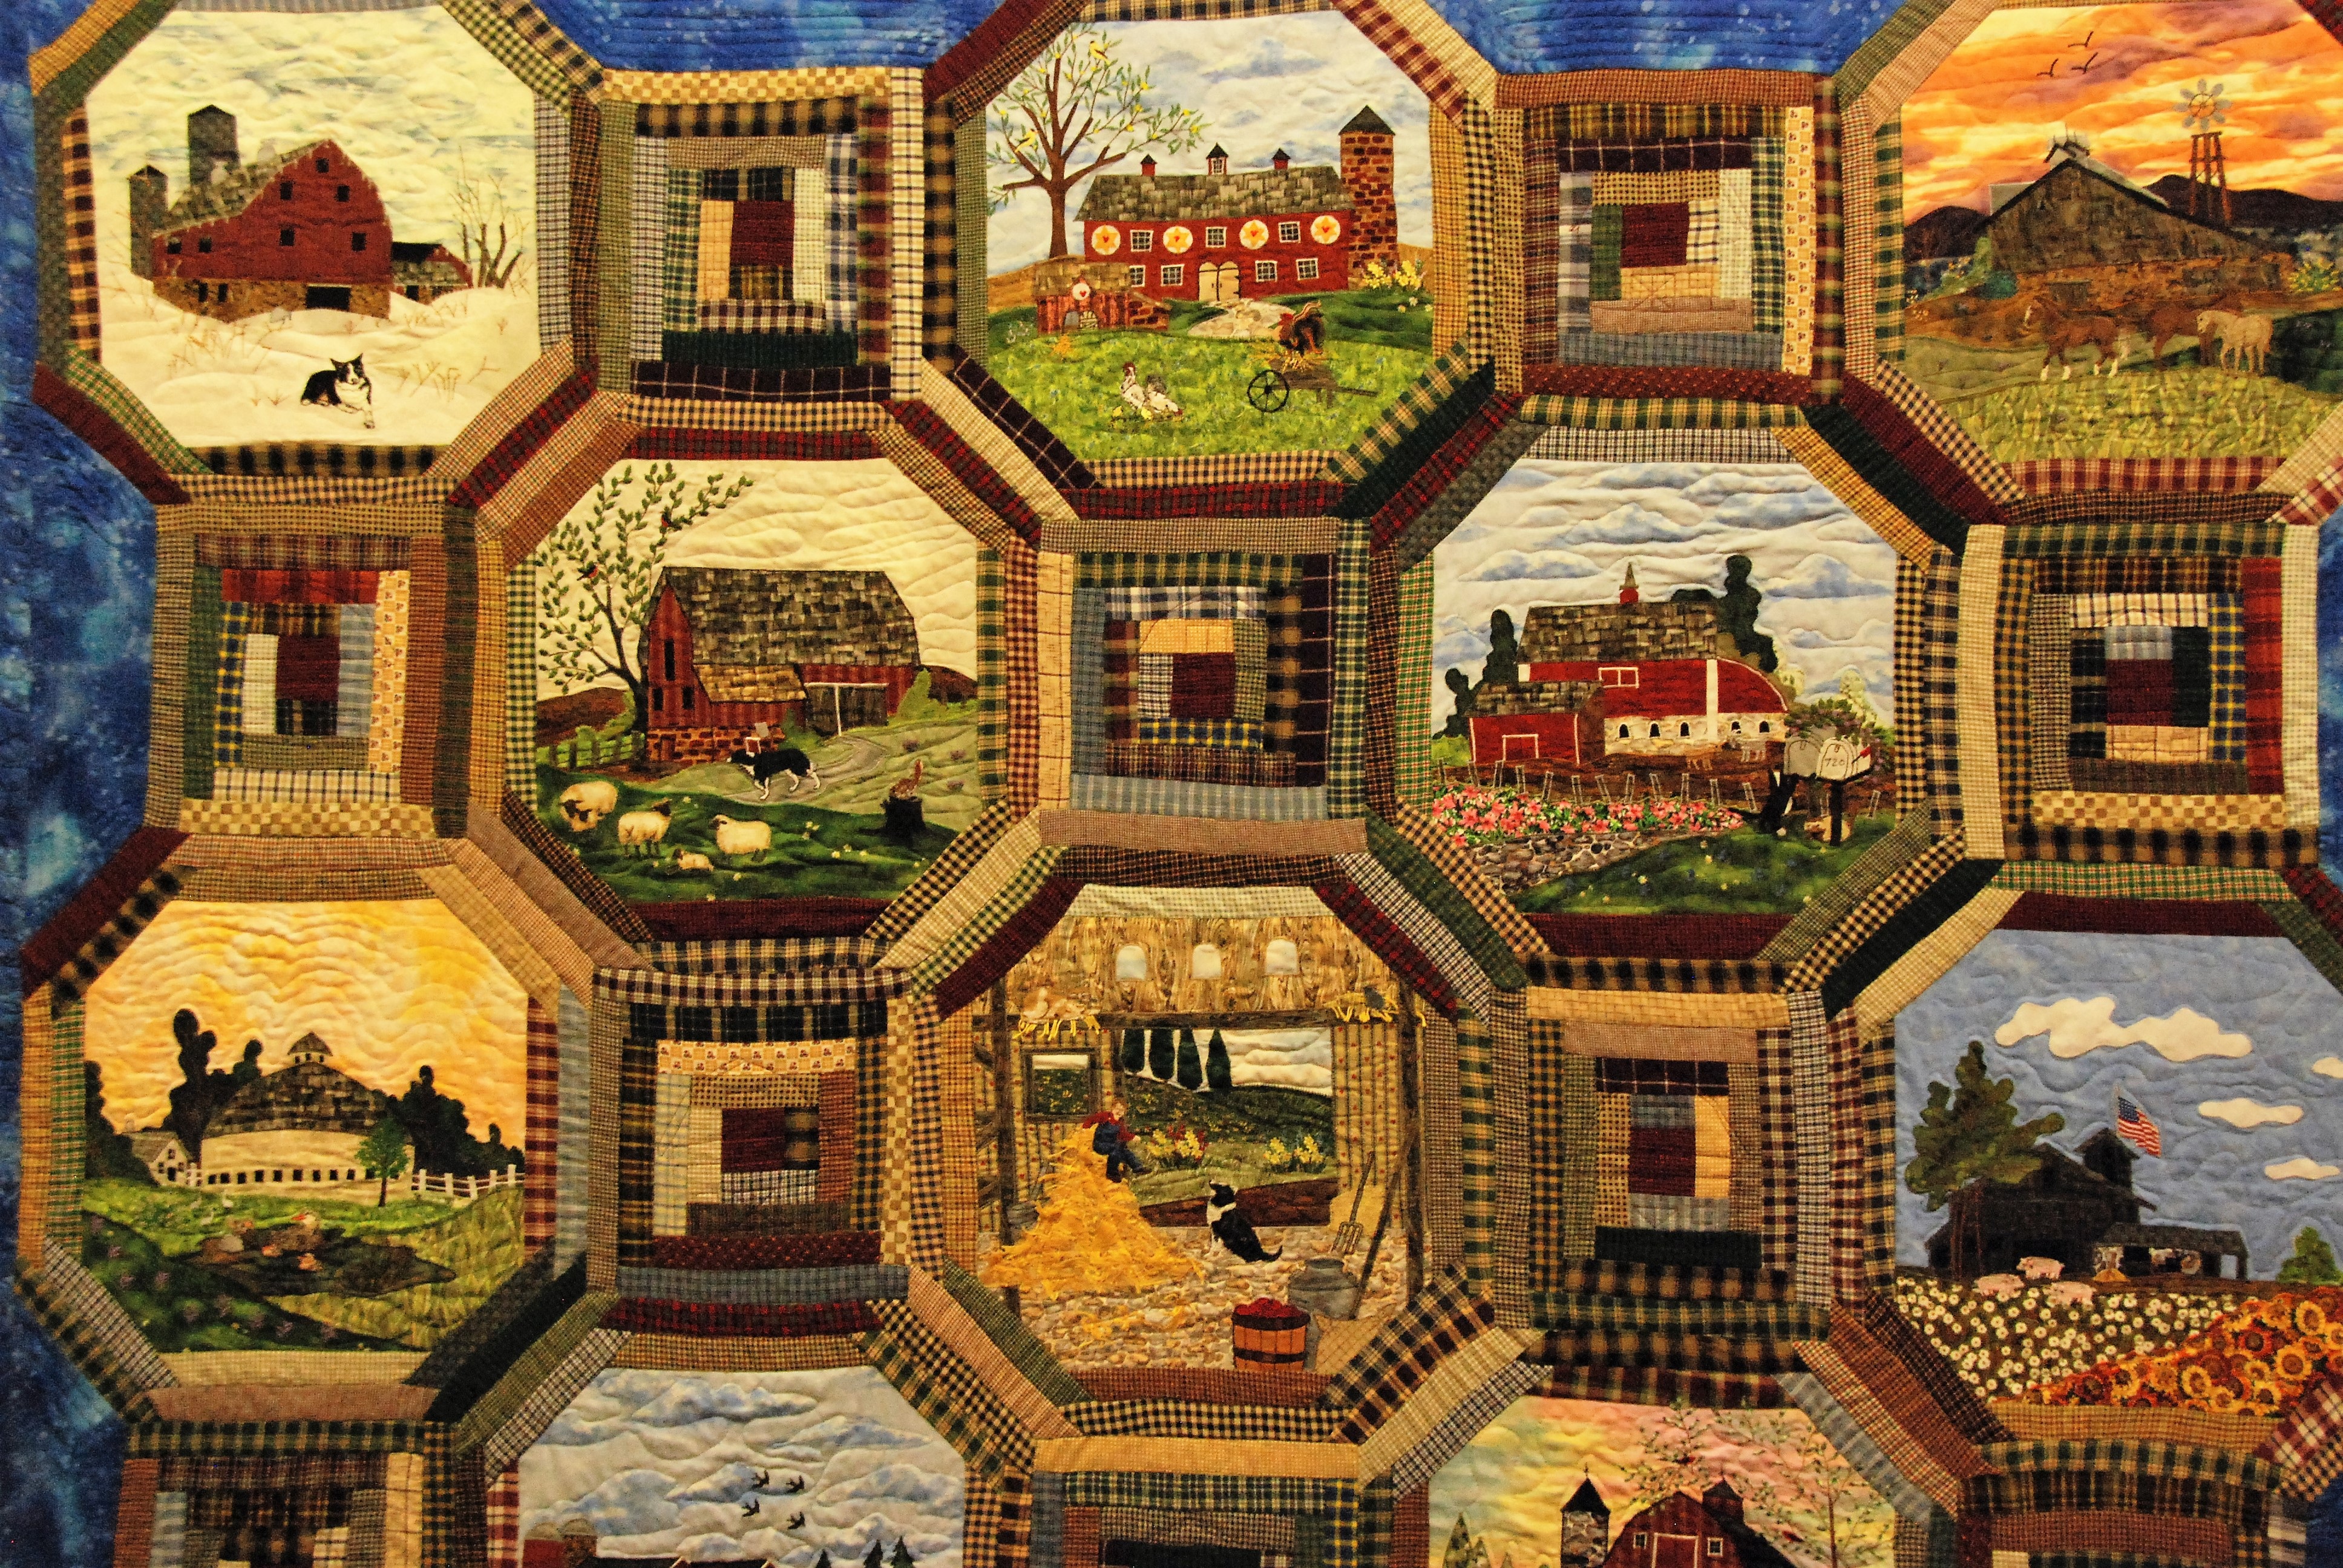
creative, mansion, pattern, toy, sewing, quilt, textile, art, crafts, design, tapestry, estate, patches, lap, quilting, home industry